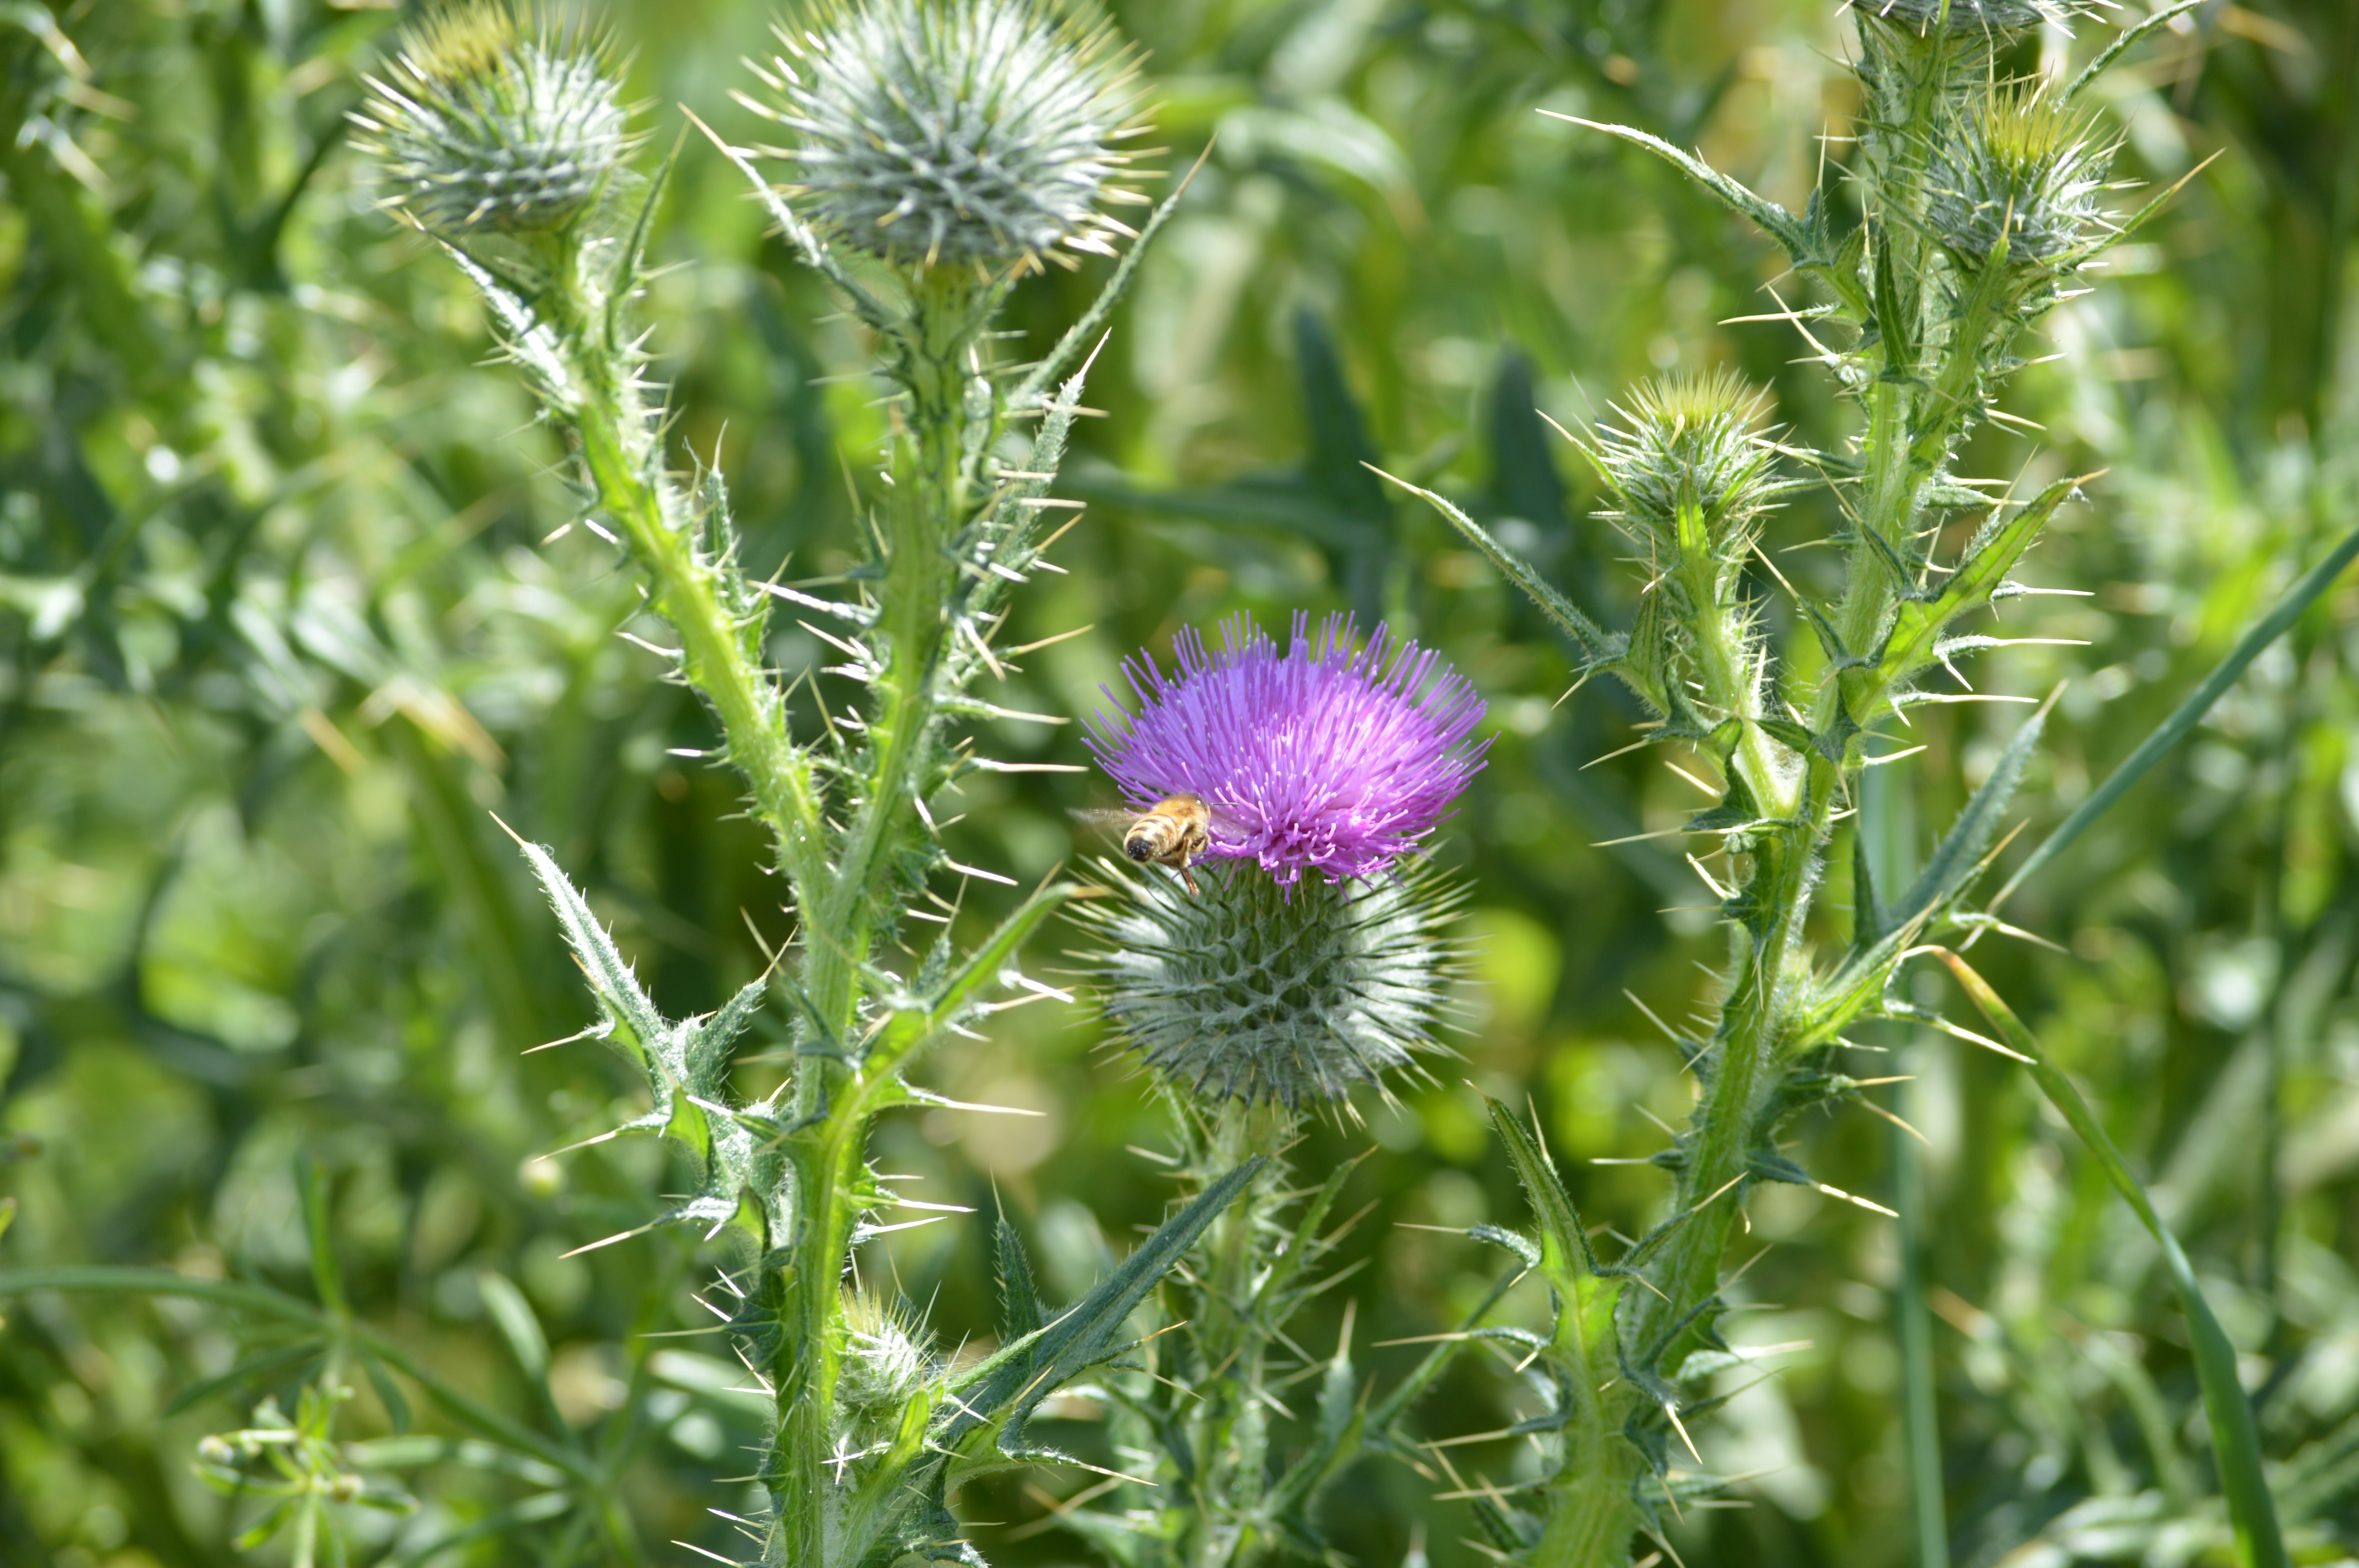
grass, prickly, plant, field, meadow, prairie, flower, purple, floral, green, herb, botany, blooming, flora, plants, emblem, wildflower, flowers, dense, leaves, national, thistles, blossoms, buds, growing, thorns, thistle, scottish, blooms, herbs, flowering, shoots, herbal, thorny, medicinal, flowering plant, daisy family, silybum, grass family, land plant